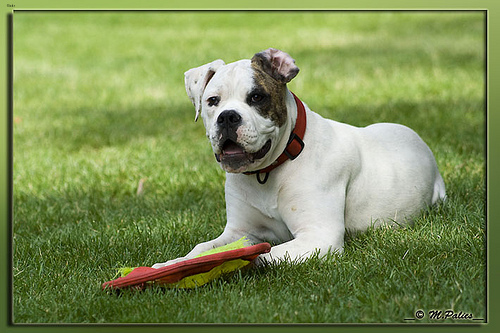
Breed: american_bulldog